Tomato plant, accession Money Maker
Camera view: bottom (45 deg); turntable rotation: 180 degrees
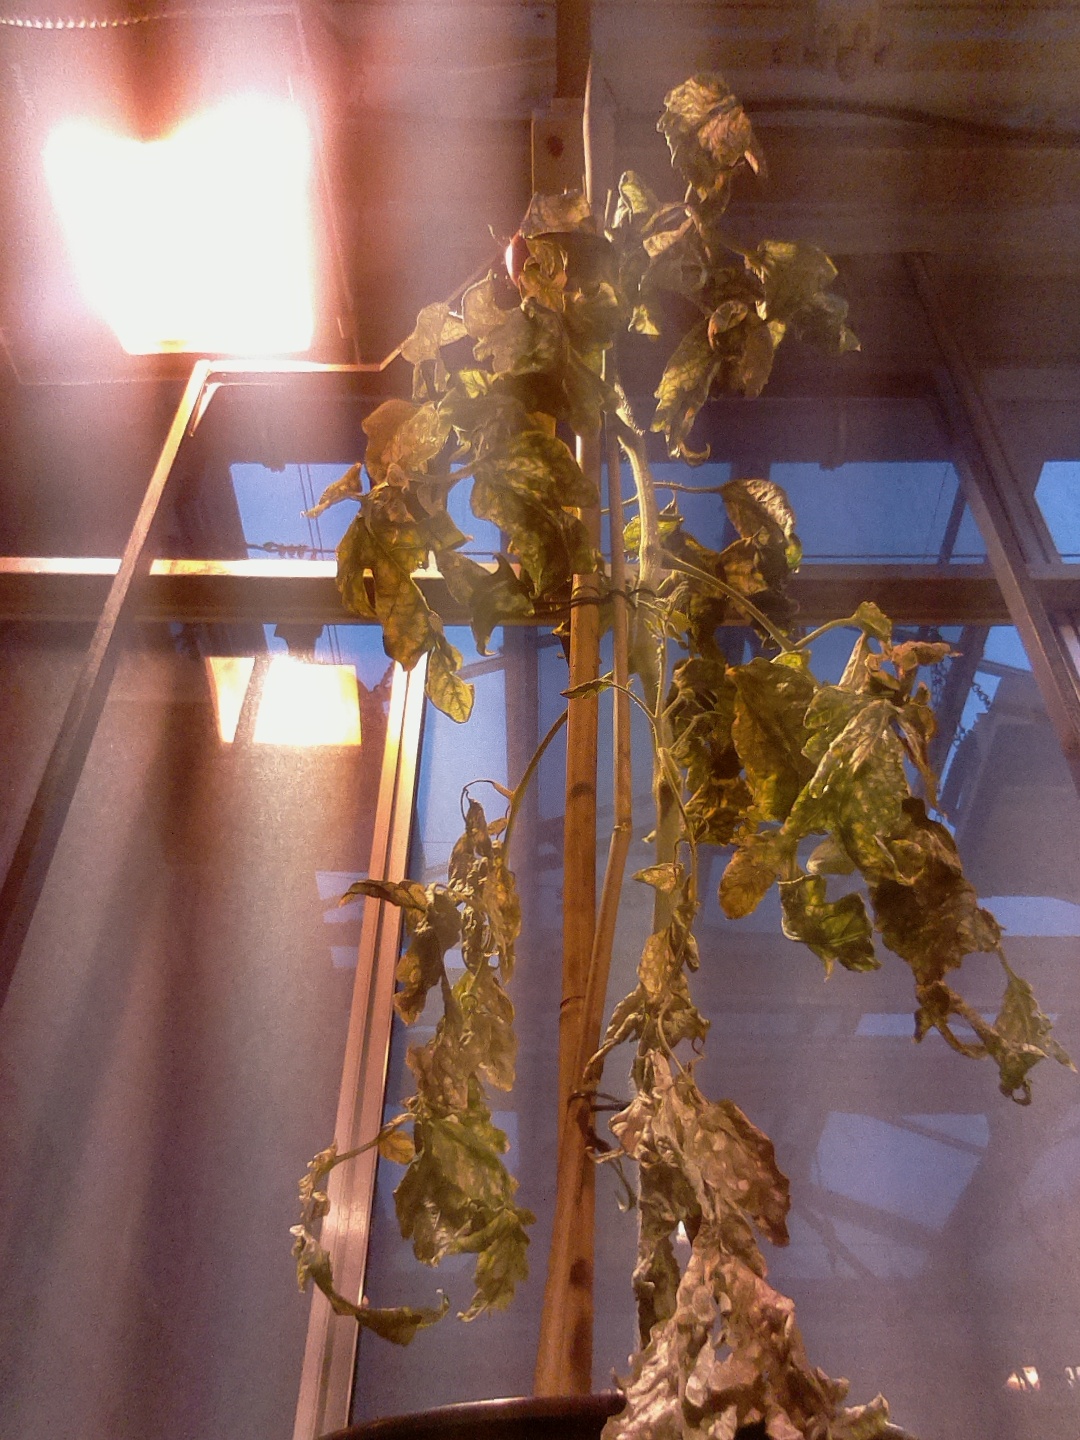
BBCH growth stage 81: 10%-20% of fruits show typical fully ripe color